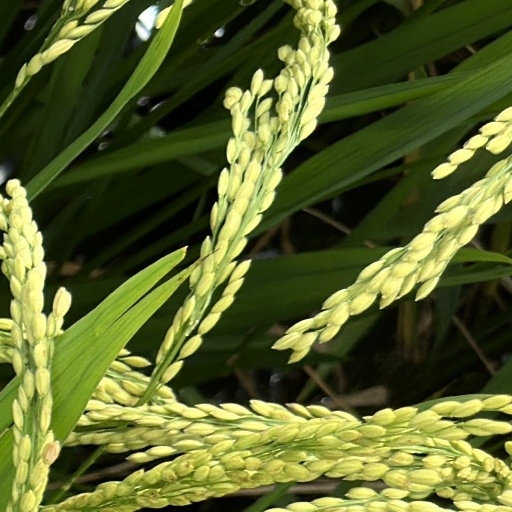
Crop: rice